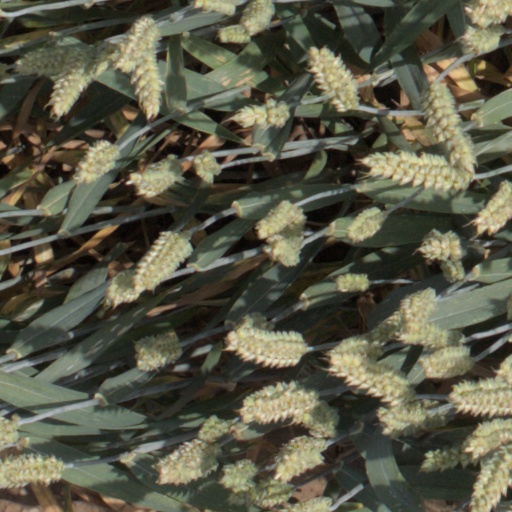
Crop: wheat